Prism adaptation

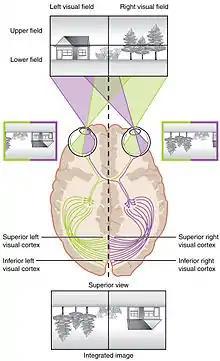
Topographic mapping of the retina onto the visual cortex.

Different regions of the brain are activated throughout the duration of prism exposure and have proven to contribute to the error reductions in pointing to a visual target. An fMRI study done in 2009 by Laute et al. examined the neural activation patterns associated with the error correction phase of prism adaptation and found that the left anterior intraparietal sulcus was activated proportional to pointing deviation, and its activation gradually decreased with adaptation, while an increase in activation of the parieto-occipital sulcus was observed as movement plans were adjusted on a trial-by-trial basis. It was suggested that the intraparietal sulcus is involved in error detection whereas the parieto-occipital sulcus is involved in error correction. Another fMRI study done in 2010 by Chapman et al. found that the neural mechanisms underlying the later, spatial realignment phase of prism adaptation recruited the right cerebellum and inferior parietal lobule.